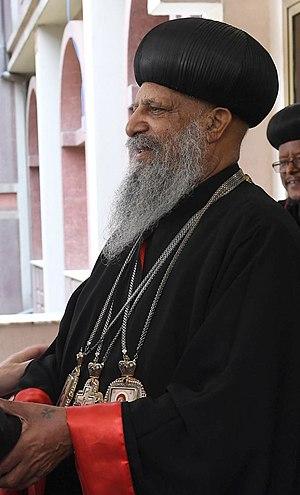
L’abune Mathias est patriarche de l'Église éthiopienne orthodoxe tewohado depuis 2013. Prêtre depuis 1975, il a été nommé archevêque de Jérusalem en 1979, et archevêque des États-Unis en 1982, puis de l'hémisphère occidental en 1992. Il revient à Jérusalem en 2006 avant d'être élu patriarche par 500 voix sur 806 votants.